Suzuki Carry

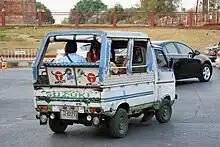
Suzuki Carry ST20 used as a songthaew, rear view

Soon thereafter, in September 1976, the interim ST10 (only built for four months) was gradually replaced by the widened and lengthened ST20 pickup version, which also has a longer wheelbase. Marketed as the Suzuki Carry Wide 550, it now reached the maximum dimensions set for the class. In November, the ST20 Van arrived - this version was shorter than the truck as it reused the shorter rear side bodypanels of the L50 and ST10 versions. Some special variants of the ST10 (such as refrigerated versions, panel vans, etcetera) remained on sale alongside the ST20 for a little while longer until new versions could be developed and old stock be sold out. There was also an ST20K model available: the "K" refers to the "trucklike" nature of the vehicle in that it had three drop-sides as opposed to the utility version which had only a tailgate and formed sides. The ST20 range retained the three-cylinder 539-cc two-stroke engine of the ST10 and has a carrying capacity of . Maximum power remained at 4500 rpm. In October 1977, after about 187,000 had been built, the ST20 underwent a light facelift, with increased equipment and all versions (excepting the base truck) now featuring a front grille.